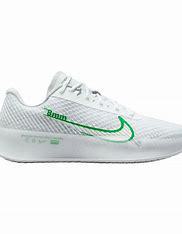
Brand: Nike
Model: Court Air Zoom Vapor 11